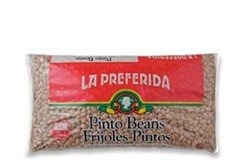
Item Name: La Preferida La Preferida Pinto Beans 2 Lb,, 2 Lb (2)
Bullet Point 1: Item Package Length: 6.0"
Bullet Point 2: Item Package Width: 5.0"
Bullet Point 3: Item Package Height: 4.0"
Bullet Point 4: Item Package Weight: 24.96 lb
Value: 24.0
Unit: pound

Price: 84.99